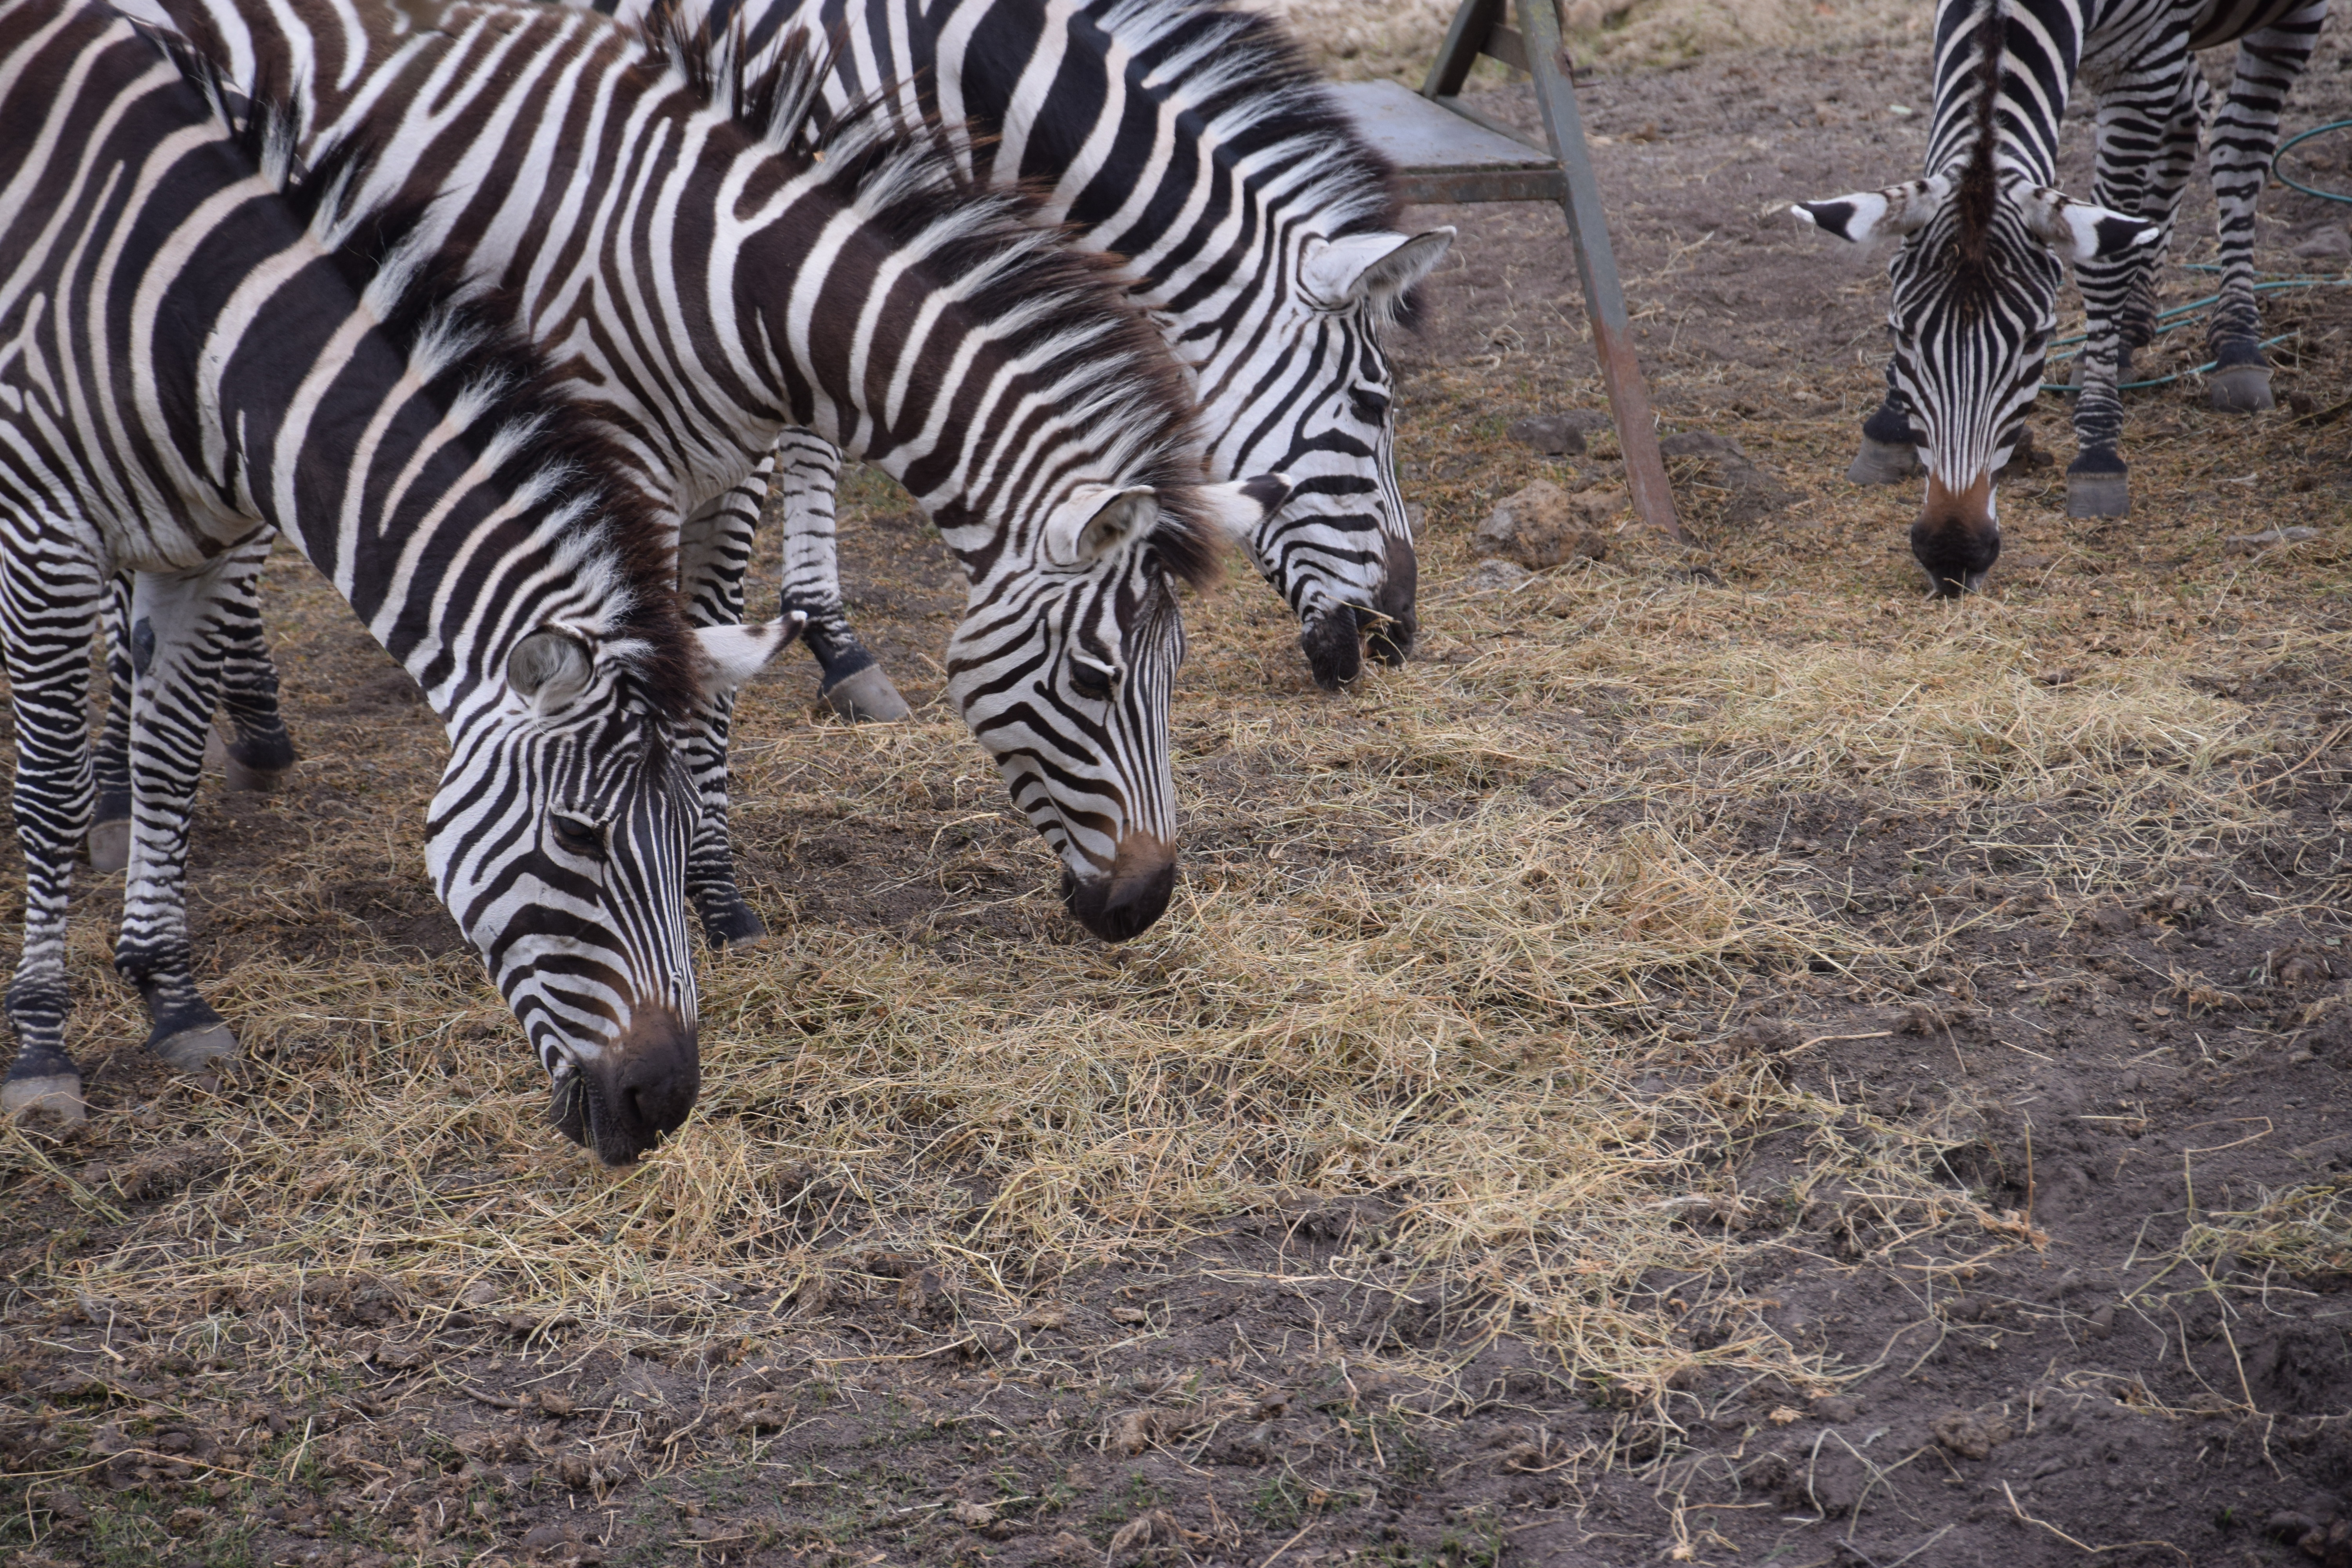
nature, adventure, animal, wildlife, zoo, africa, wild, mammal, zebra, terrestrial animal, snout, organism, grass, adaptation, safari, savanna, fawn